Theorem of three moments

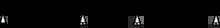
Figure 01-Sample continuous beam section

Christian Otto Mohr's theorem can be used to derive the three moment theorem (TMT).